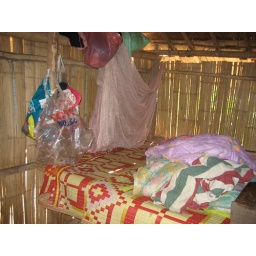
This bedroom sleeps a family of 8!!!!!!Theres another small mat on the ground beside this!!